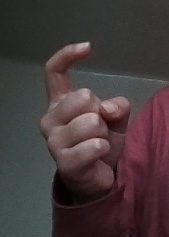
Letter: ra